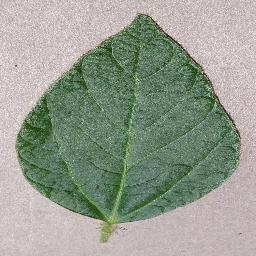
Label: Soybean___healthy